Escaped plant

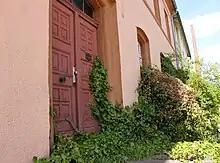
Untended, overgrown plants can escape by rooting elsewhere (English ivy)

An escaped plant is a cultivated plant that has escaped from agriculture, forestry or garden cultivation and has become naturalized in the wild. Usually not native to an area, escaped plants may become invasive. Therefore, escaped plants are the subject of research in invasion biology.